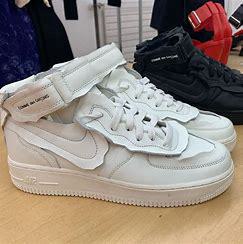
Brand: Nike
Model: Air Force 1